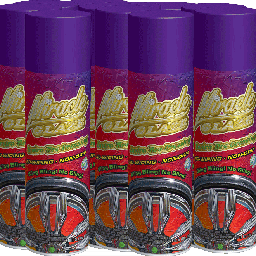
Label: metal